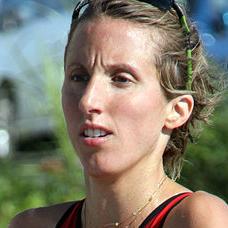
Age: 29